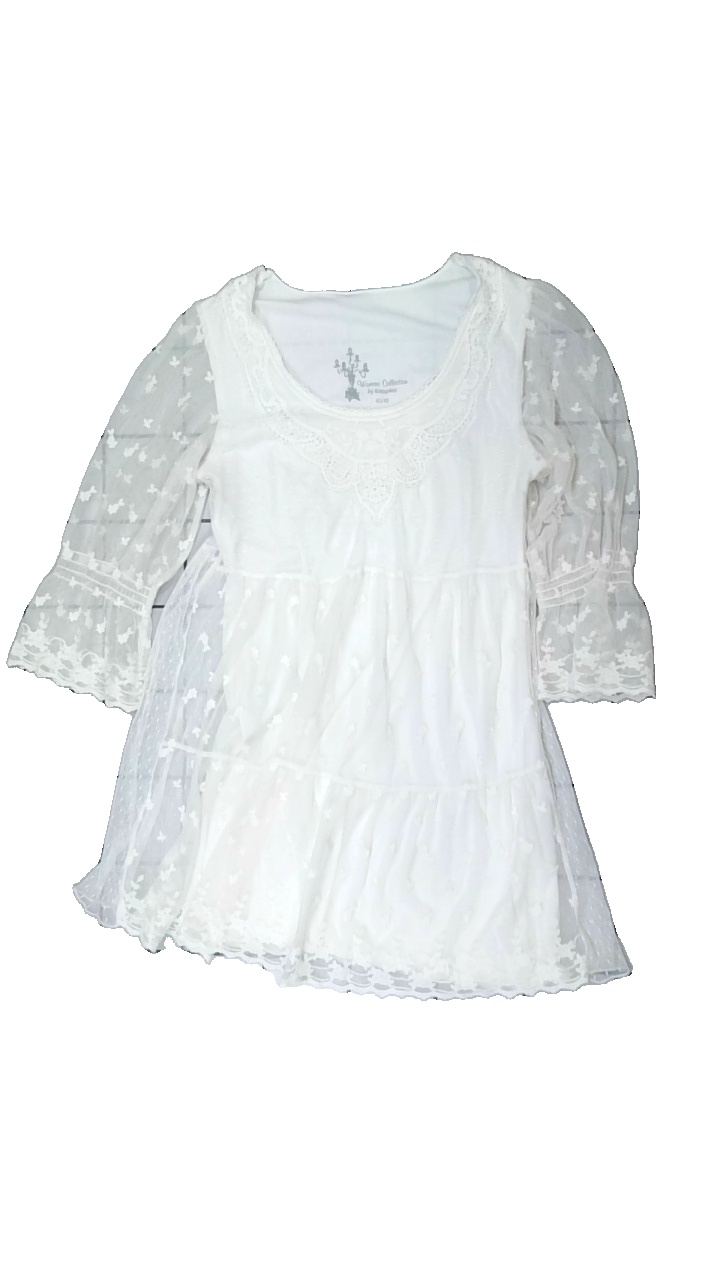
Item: Tunic (Ladies)
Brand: Kappahl
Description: vit spets tunika/klänning med blommor på
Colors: White
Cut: Regular
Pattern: Lace
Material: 63% polyester 37% nylone
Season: Summer
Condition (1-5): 5
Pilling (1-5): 5
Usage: Reuse
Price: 50-100